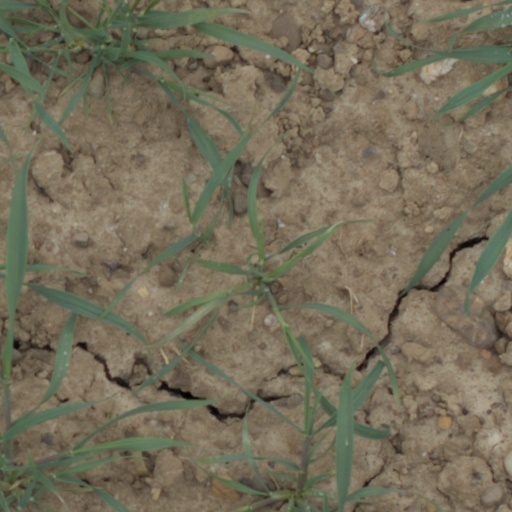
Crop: wheat